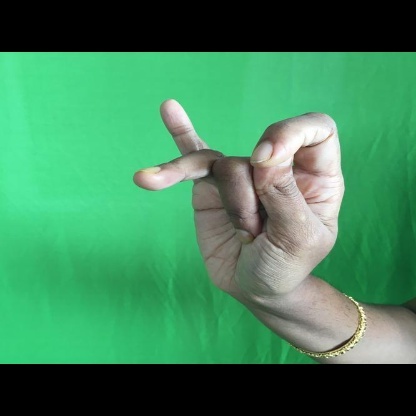
Mudra: Katakamukha